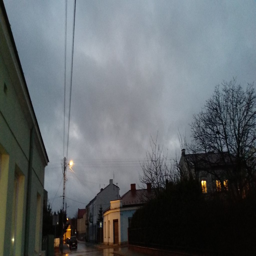
i thought i would find the first star in the sky , and it 's just a street lamp